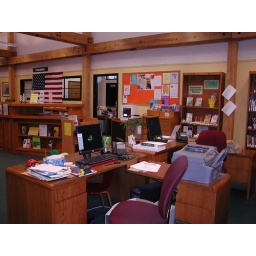
no office space , they are in the middle of the library